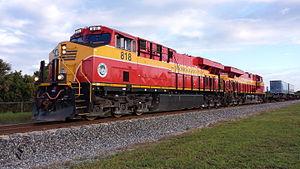
Les locomotives GE Evolution, surnommées GEVO, sont un ensemble de locomotives diesel construites par GE Transportation à la suite des GE Dash 9 et GE AC4400CW qui n'étaient pas conformes aux nouvelles normes de l'Environmental Protection Agency.